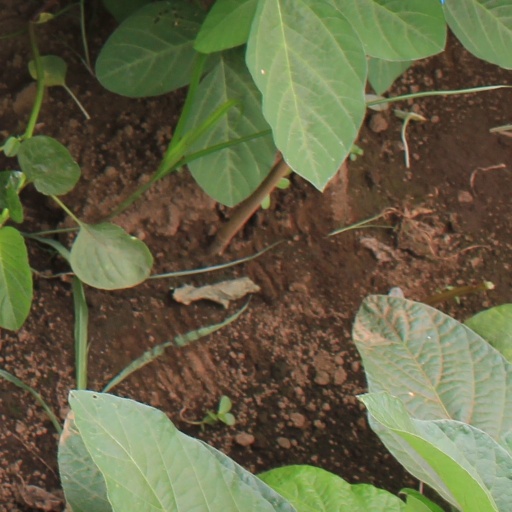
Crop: soybean